Mercedes-Benz CL-Class (C216)

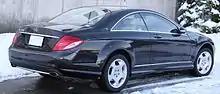
Mercedes-Benz CL 550 (pre-facelift)

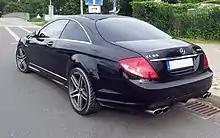
Mercedes-Benz CL 65 AMG (pre-facelift)

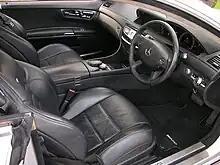
Mercedes-Benz CL 63 AMG interior

The chassis is based on the W221 S-Class. The two-door coupé is heavier than the equivalent S saloon, weighing , and rides on a full-size 116.3-inch wheelbase (albeit 8.2 inches less than the long wheelbase S-Class, which is the only S-Class sold in the U.S.). Despite its large size, rear seat legroom is limited in keeping in the tradition of 2+2 luxury coupés, though CL has more rear passenger space than its rivals. The CL's boot is as large as that of the Audi A8 flagship saloon. Like previous CL models, the C216 features a pillarless design with no B-pillar between the front and rear side windows.